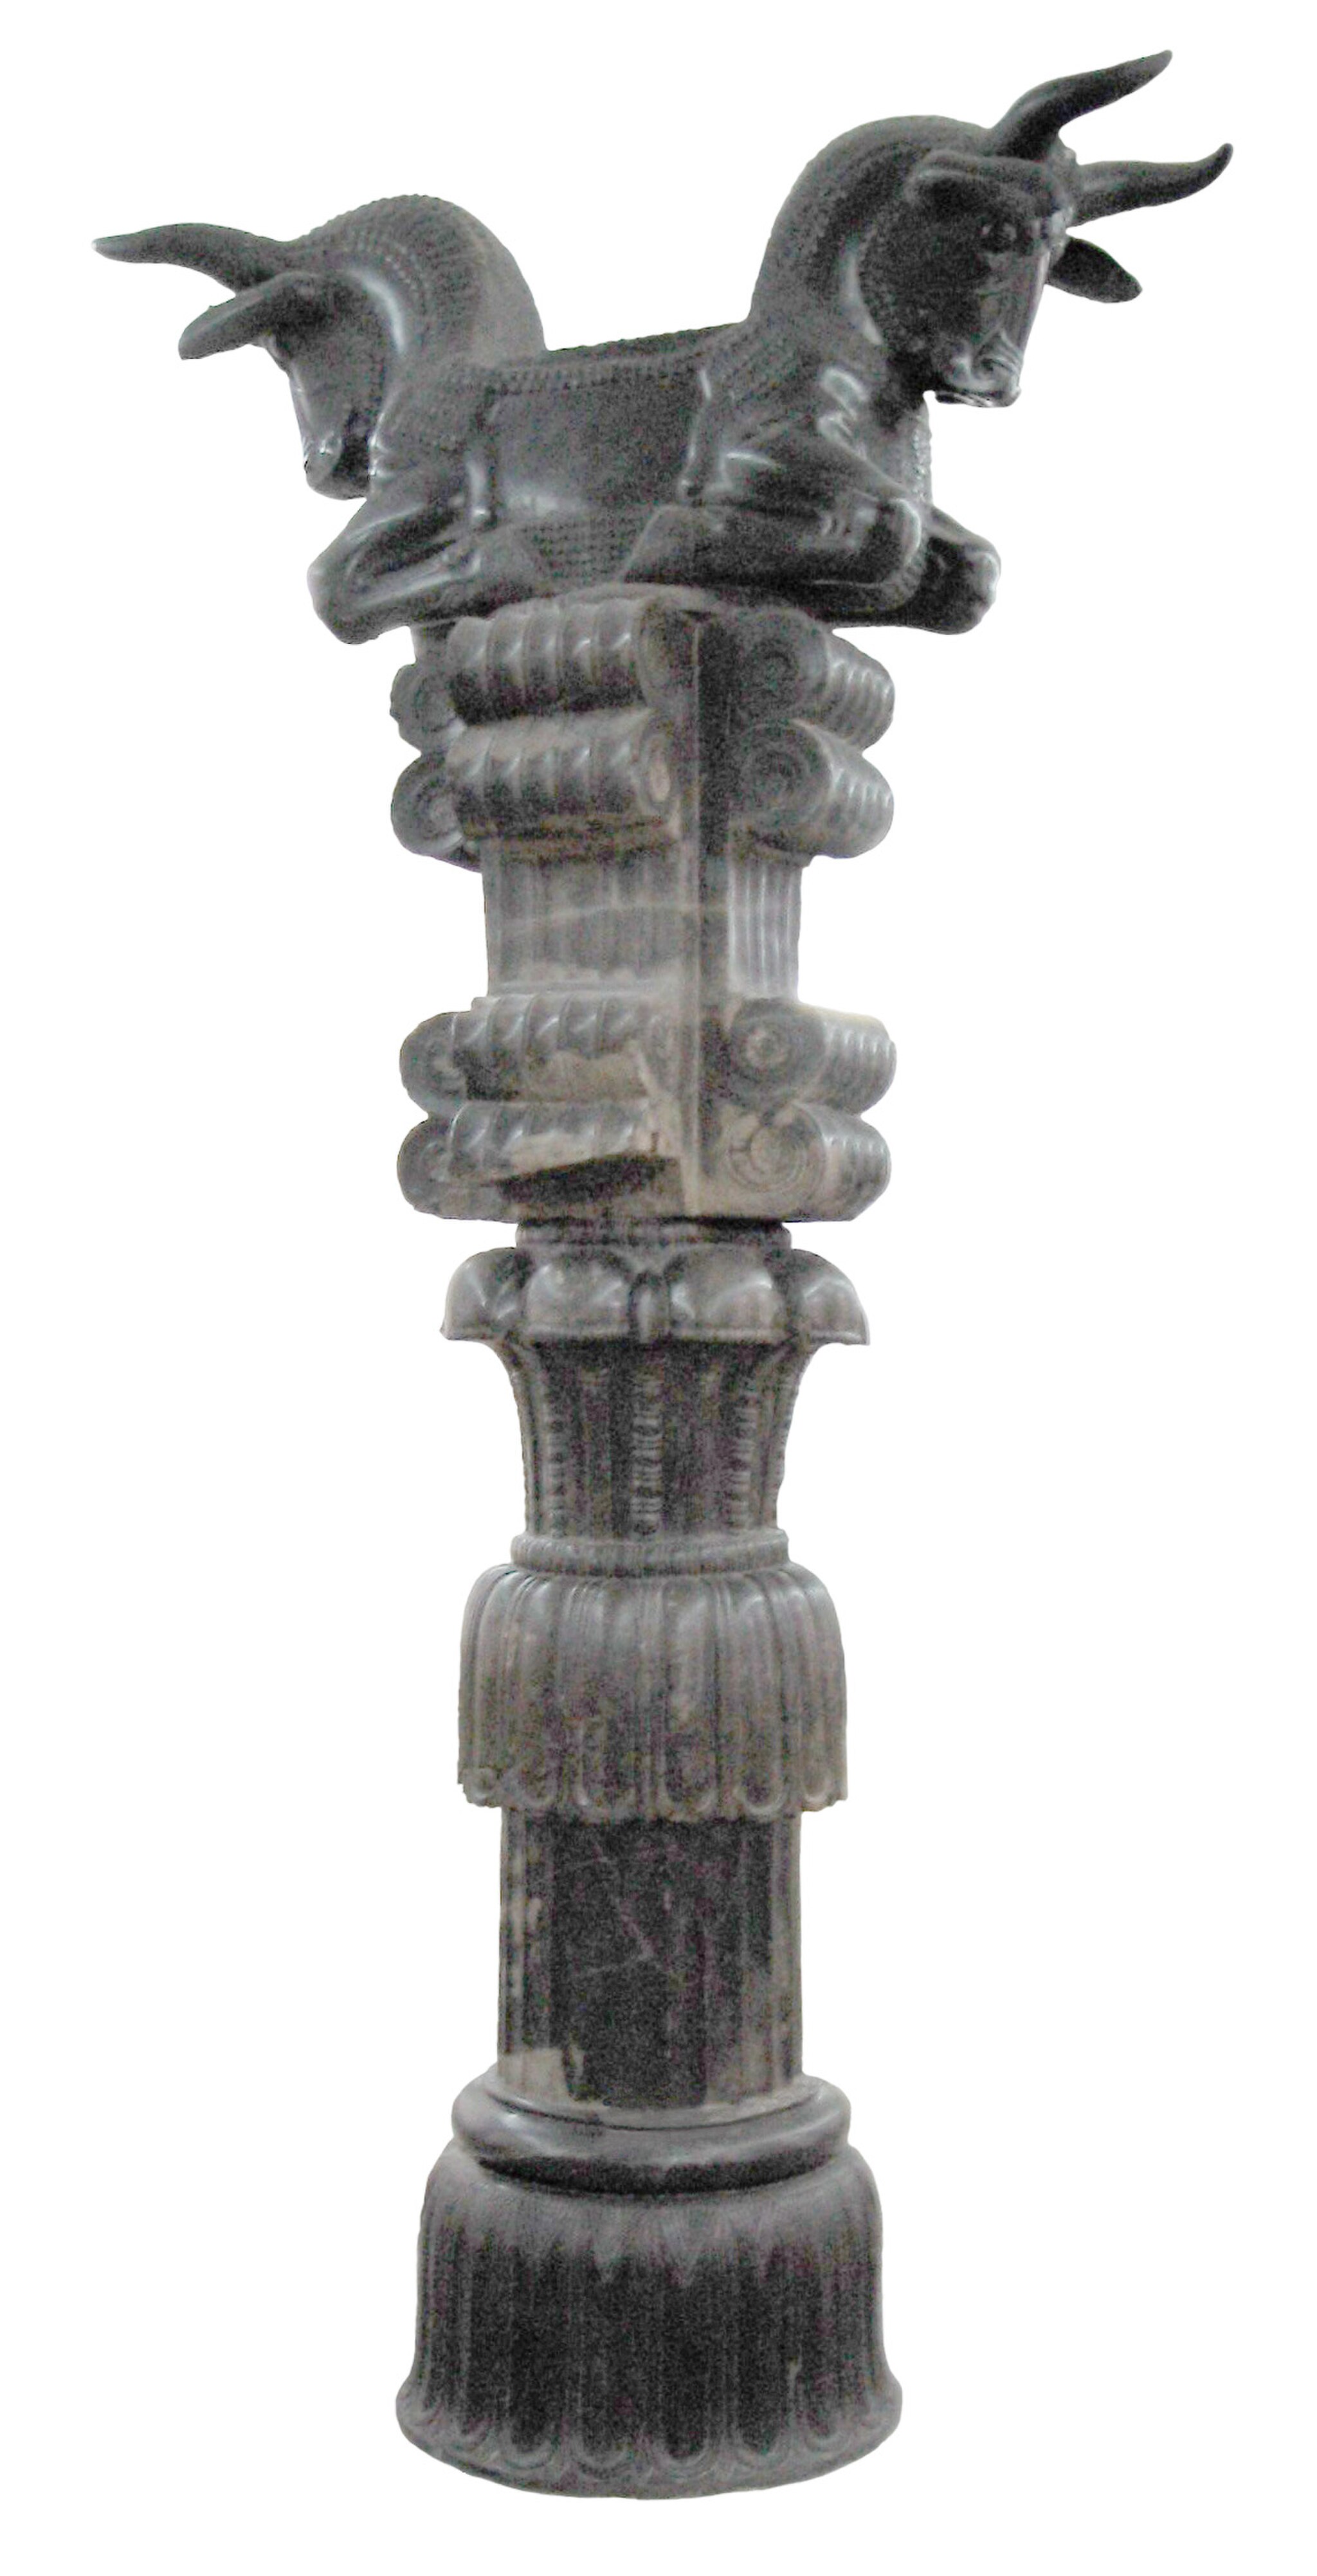
Title: Colonne persepolis muze iran bastan teheran
Description: The higher part of a column from Apadana of Persepolis, Iran
Date: 2007-07-14
Categories: GFDL, Taken with Canon Digital IXUS, License migration redundant, Self-published work, Sculptures on white background, Graphic Lab-fr, Images by Fabienkhan, Volutes (architecture) in Iran, Column and bull capital from Persepolis - 5th century BC – National museum of Iran, Details of Apadana of Persepolis